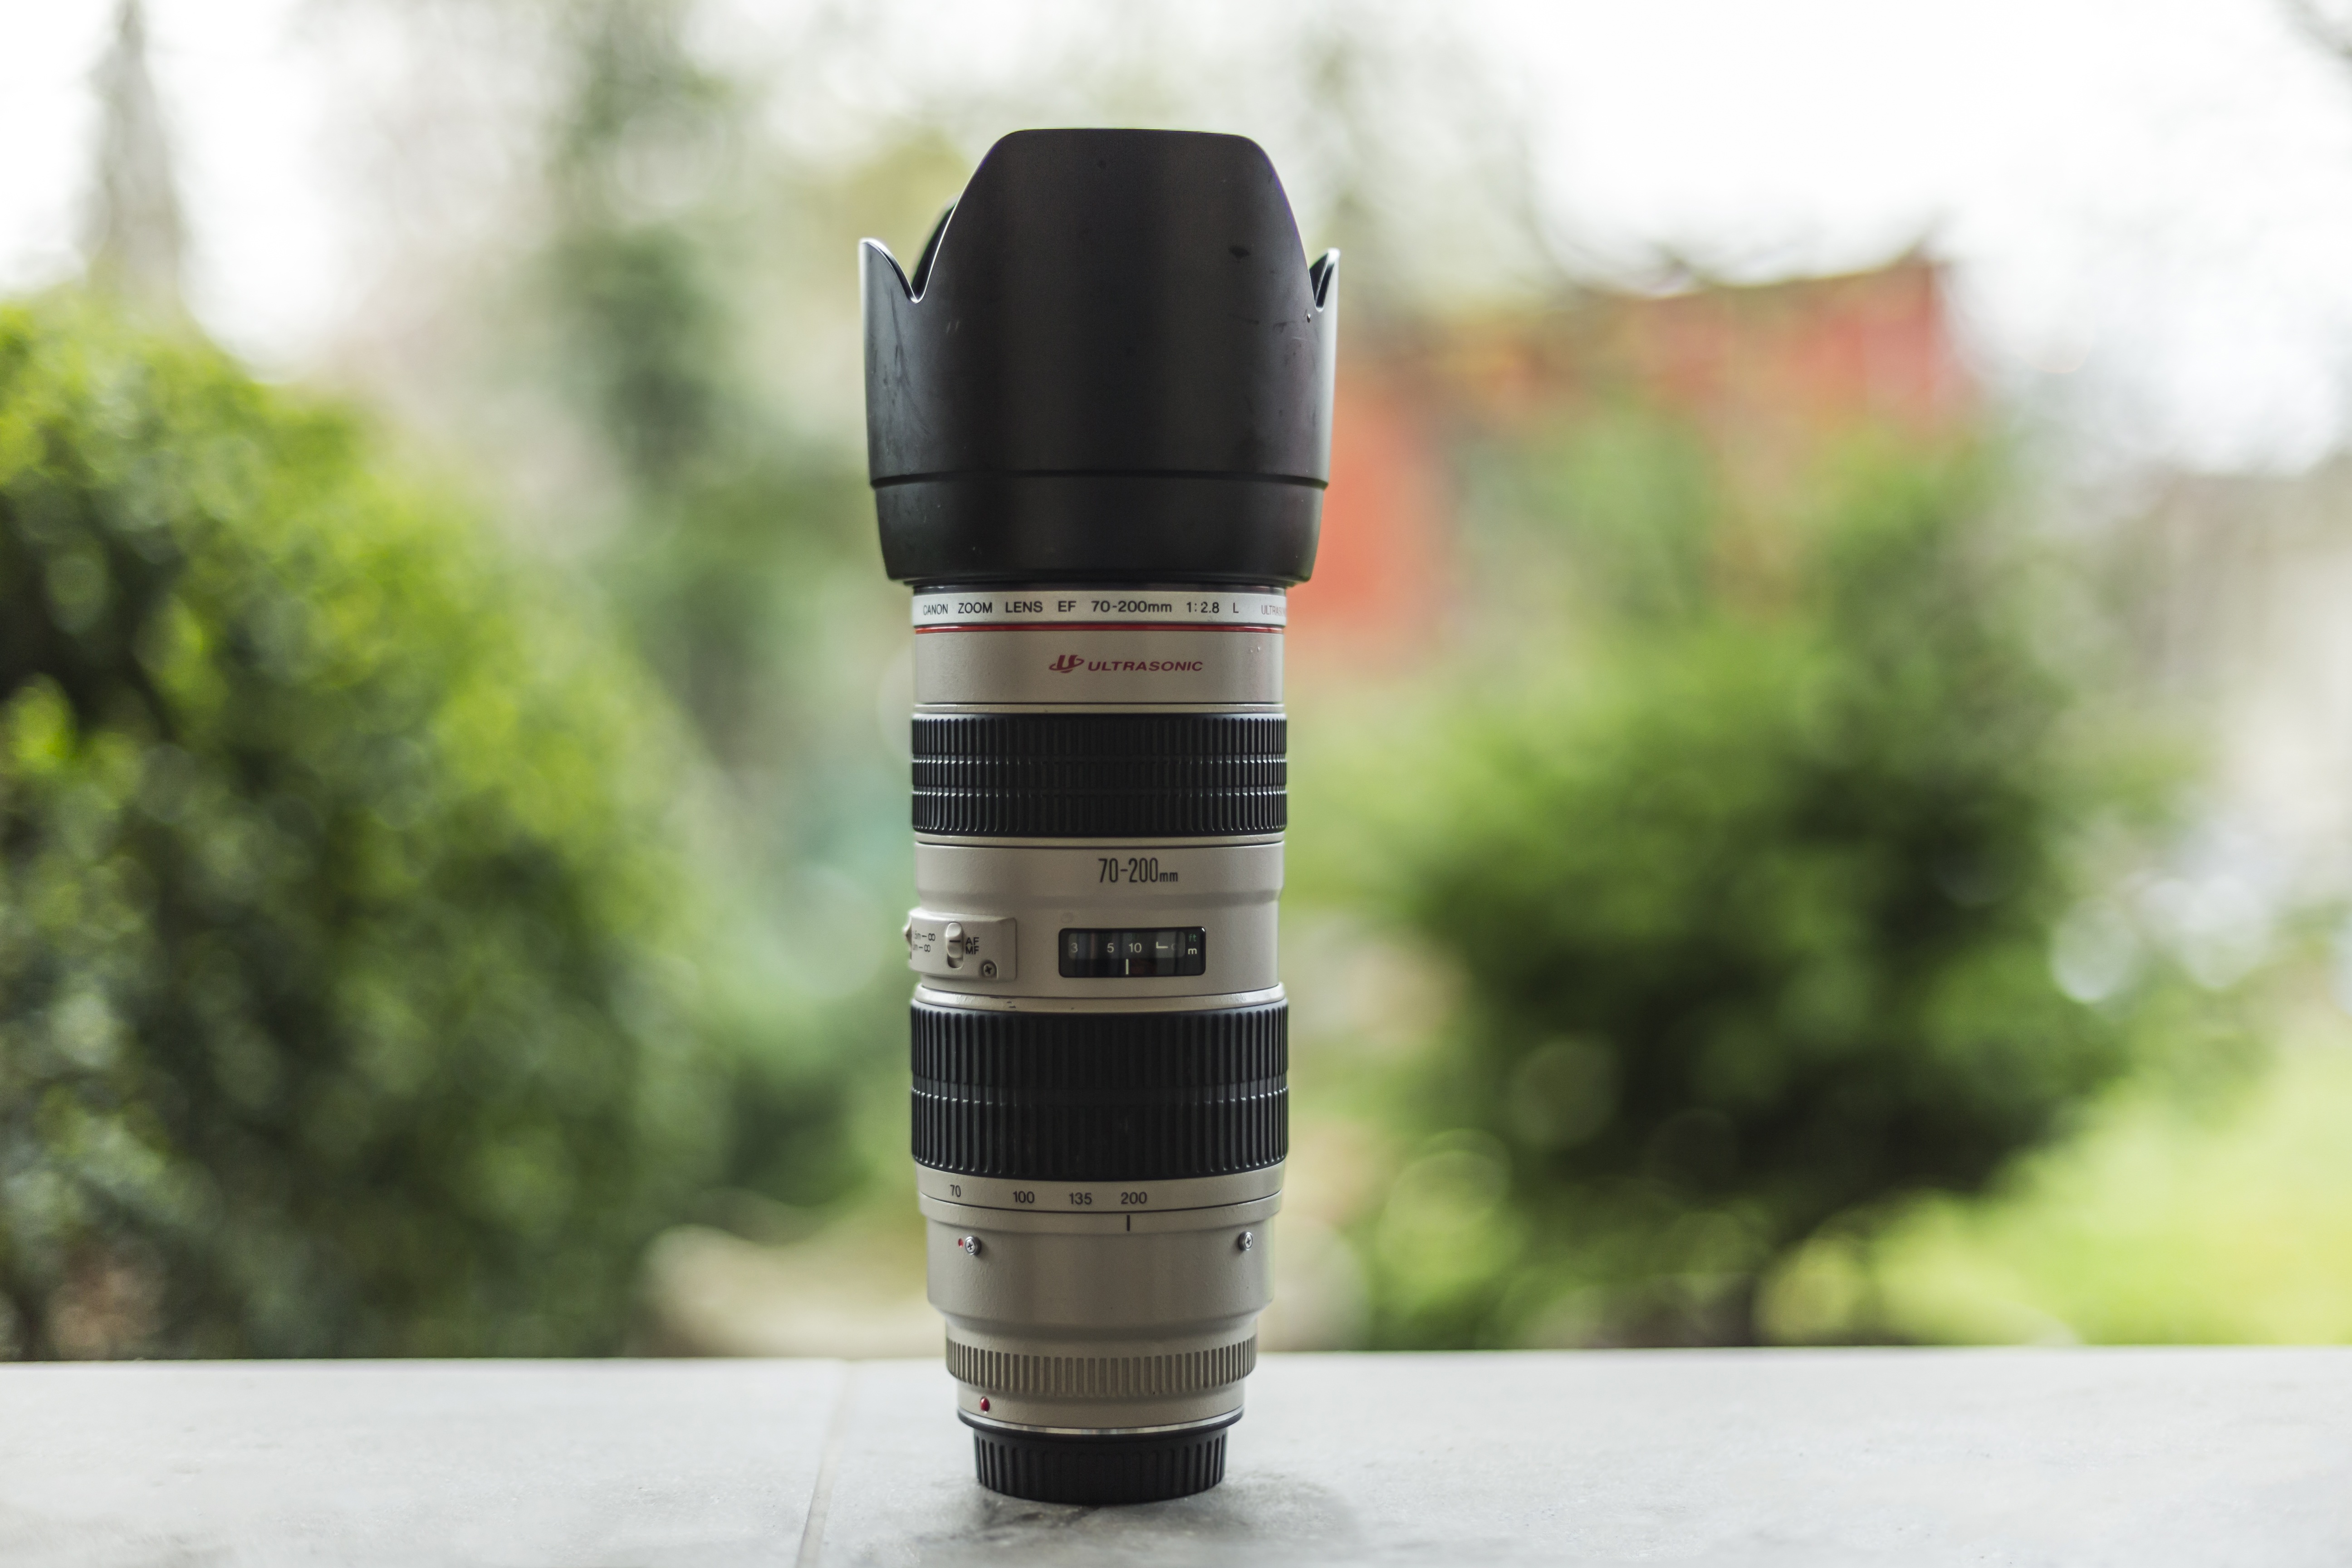
camera, photography, photographer, dslr, lens, canon, bottle, professional, modern, device, hood, product, long, shooting, press, picture, digital, shoot, zoom, classic, capture, camera lens, tele, entertainment, journalist, photojournalist, telephoto, optical, optic, telephoto lens, man made object